Allen J. Beermann

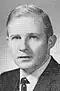
Official portrait, 1972

Allen J. Beermann (born January 14, 1940) is an American politician who served as the 24th Secretary of State of Nebraska from 1971 to 1995. Serving for 24 years, he holds the title of longest serving Secretary of State of Nebraska. He is a member of the Republican Party.